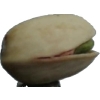
Label: pistachio